Simpson Street School

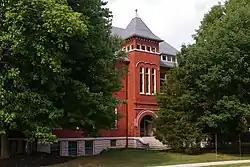
Simpson Street School, September 2013

The Simpson Street School is an historic, American school complex that is located in Mechanicsburg in Cumberland County, Pennsylvania.